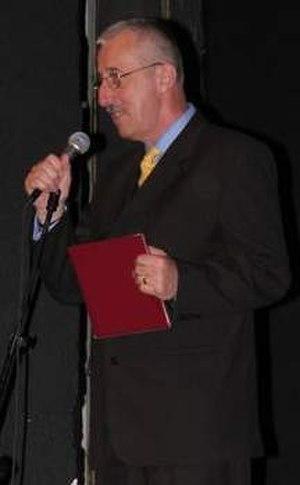
Karol Semik, né le 13 août 1953 à Cieszyn, est le chef de l'Éducation au Voïvodie de Mazovie depuis 2008, une personnalité politique, un instituteur polonais, attaché temporaire d'enseignement et de recherche auprès du Kazimierz Pułaski Technical University de Radom.